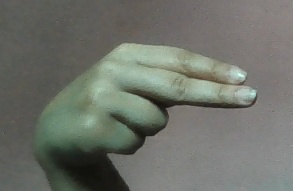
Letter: ain